Mladen Kranjc

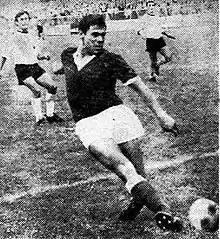
Mladen Kranjc playing for Maribor in 1969.

Mladen Kranjc (12 April 1945 – 22 October 1988) was a Croatian-Slovenian footballer who played as a forward.